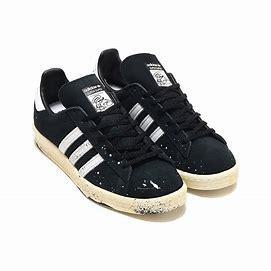
Brand: Adidas
Model: Campus 80S